Question: Please indicate a possible affordance area of the catch_frisbee that can be used for holding
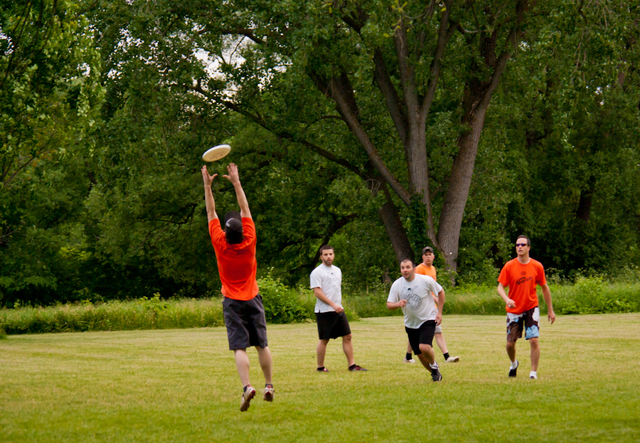
Answer: [197.5, 136.5, 237.5, 169.5]